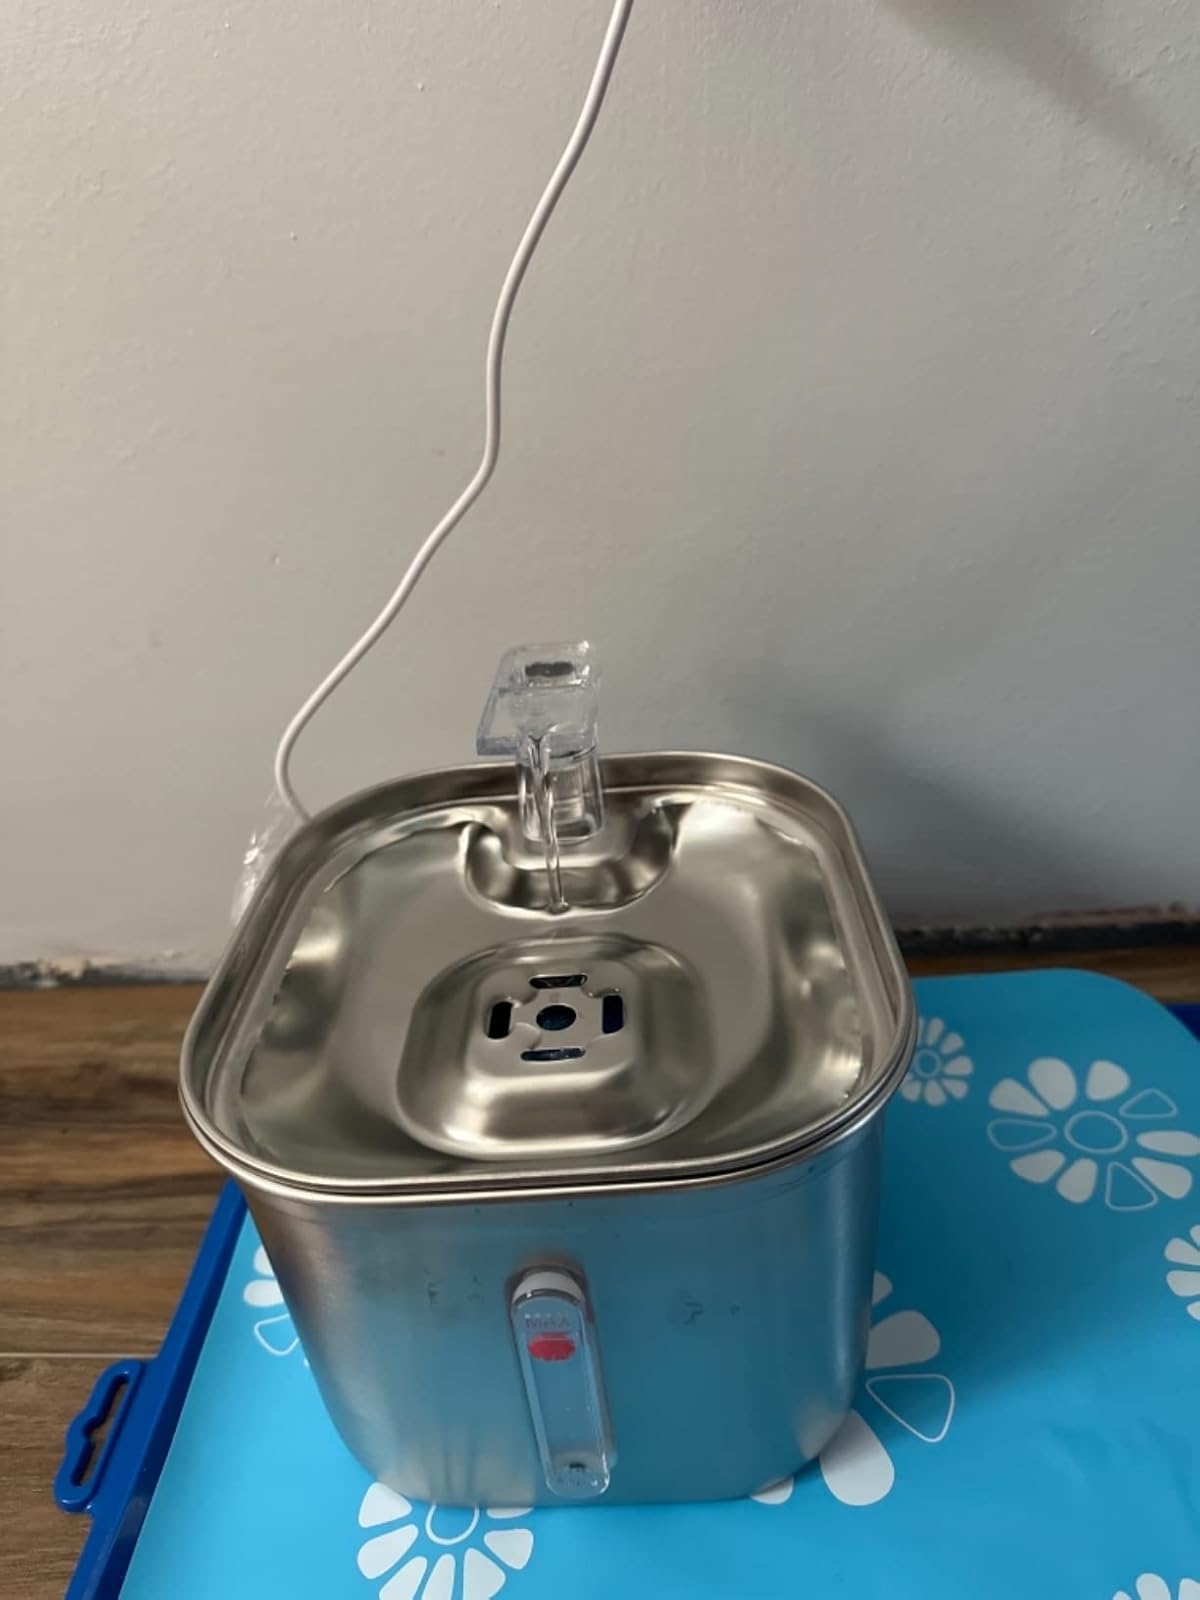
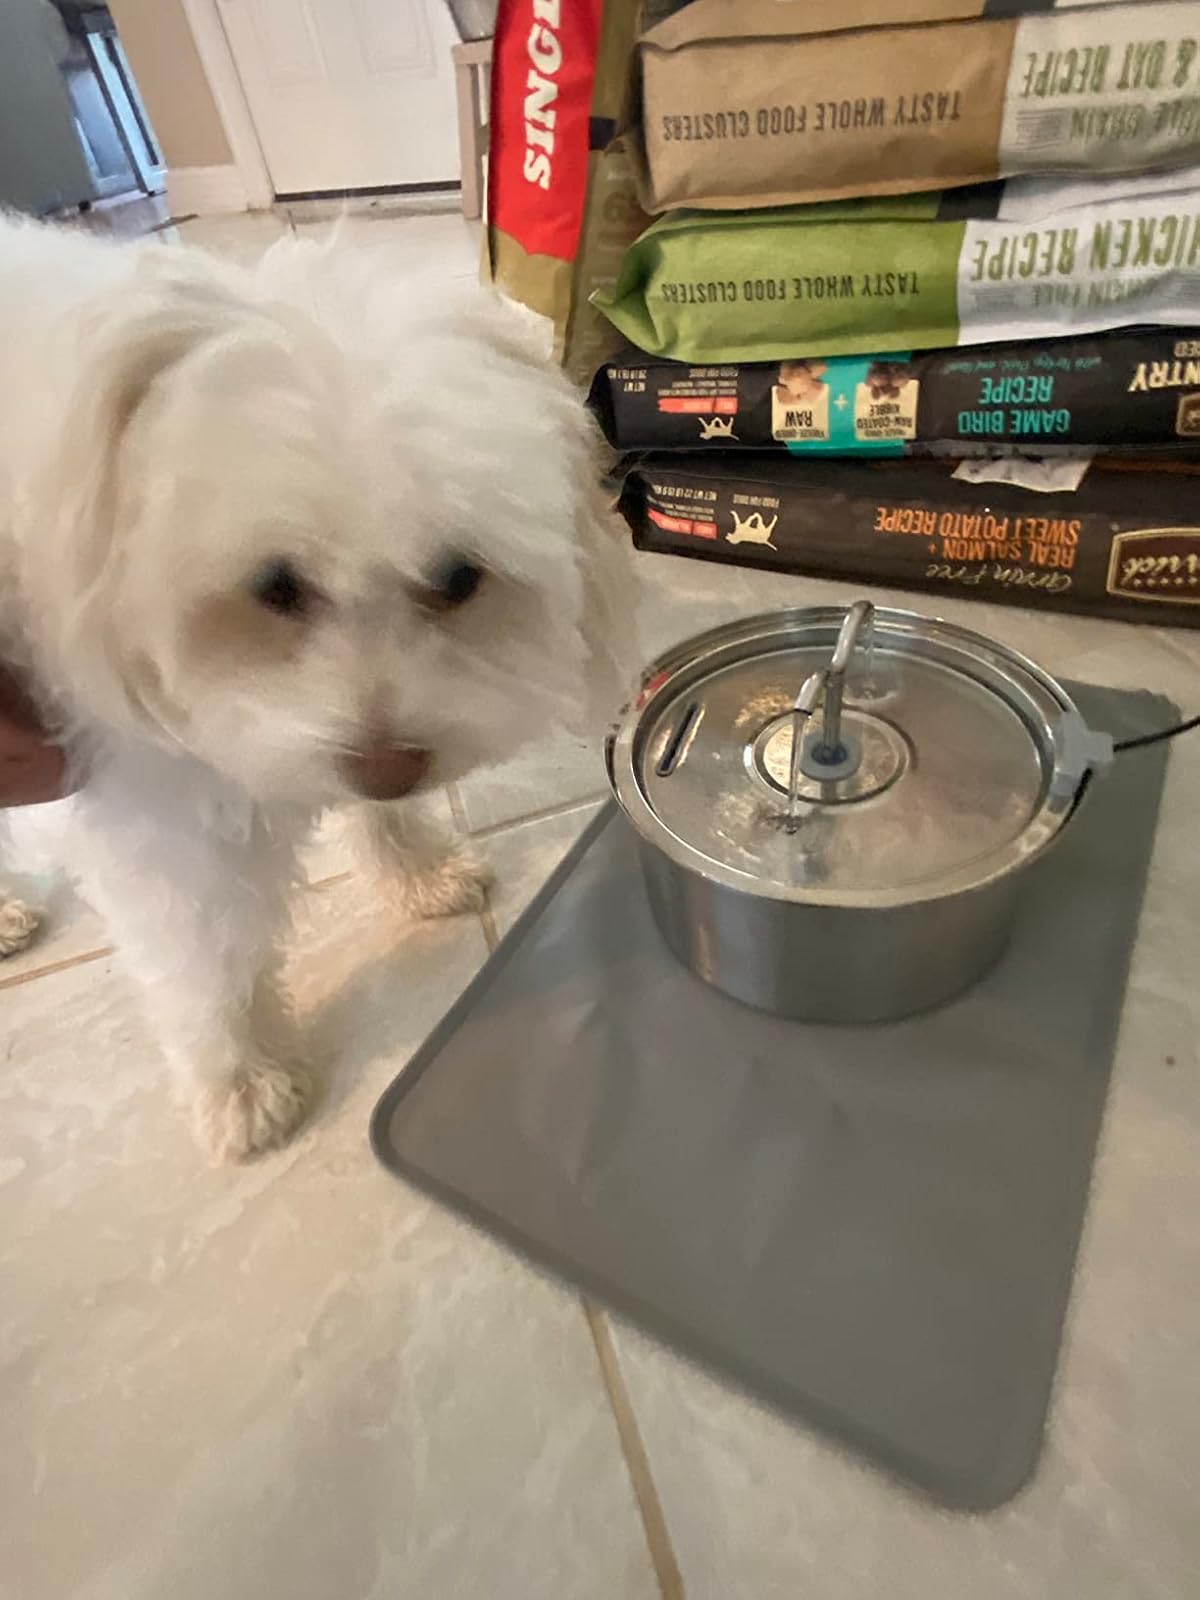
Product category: items_bowl
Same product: no